Nevill Holt

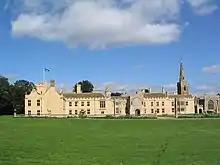
Nevill Holt Hall

Nevill Holt Hall is a Grade I listed building, constructed before 1300. Its name is derived from the Nevill family who owned it from the 15th century until 1876. The French abbess Ann Nevill was born here in 1605. It is on a hilltop. There have been many alterations and additions in the 14th,15th,17th,18th,19th and 20th (and now 21st) centuries. The Cunard shipping family owned the estate from 1876 to 1912 and Nancy Cunard (1896–1965), writer, anti-racism and anti-fascism activist, publisher and society hostess, was born here.